Describe the emotion expressed in this image:  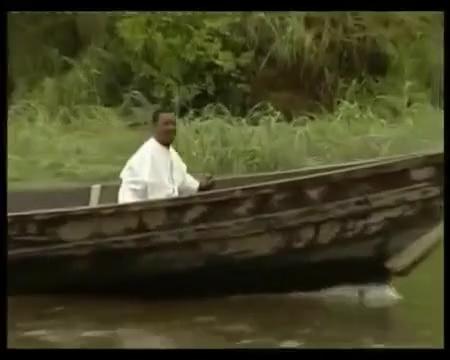
This person displays Fear, valence and arousal with high intensity.